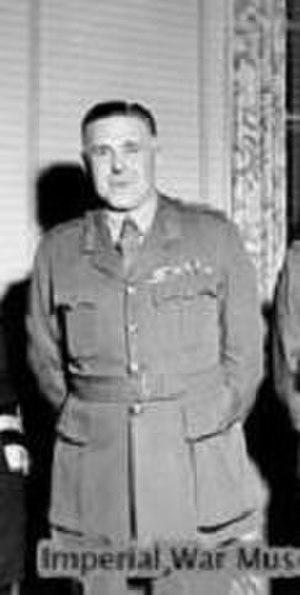
Eric Carden Robert Mansergh, est un général britannique.